Sacrament

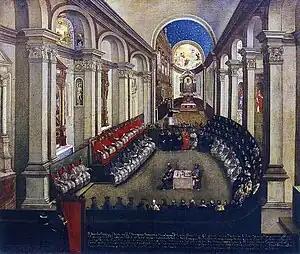

Catholic theology enumerates seven sacraments: Baptism, Confirmation (Chrismation), Eucharist (Communion), Penance (Reconciliation, Confession), Matrimony (Marriage), Holy Orders (ordination to the diaconate, priesthood, or episcopate) and Anointing of the Sick (before the Second Vatican Council generally called Extreme Unction). The list of seven sacraments already given by the Second Council of Lyon (1274) and the Council of Florence (1439) was reaffirmed by the Council of Trent (1545–1563), which stated: